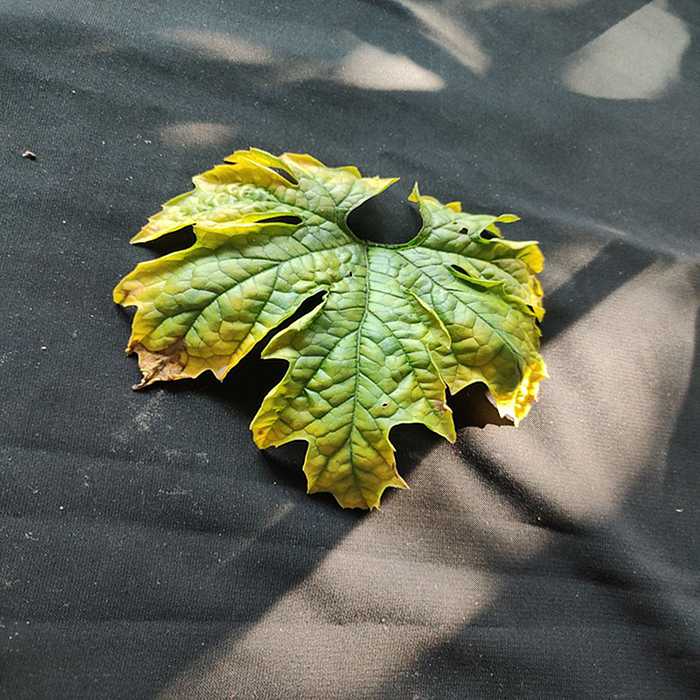
Plant: Bitter Gourd
Label: Fusarium wilt